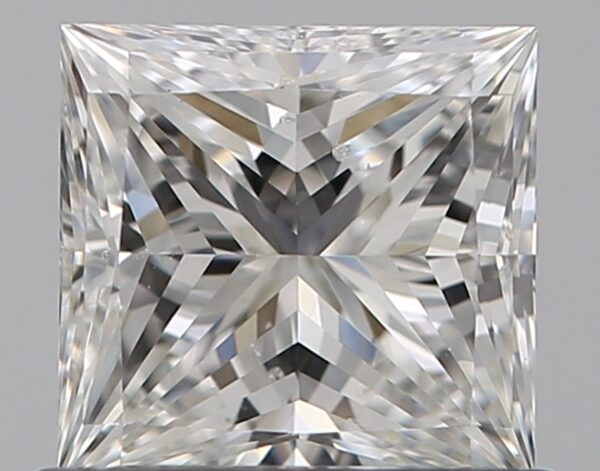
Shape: princess
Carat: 0.7
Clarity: VS2
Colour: G
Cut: EX
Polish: EX
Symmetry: VG
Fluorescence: N
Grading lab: GIA
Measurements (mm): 5.03 x 4.9 x 3.39